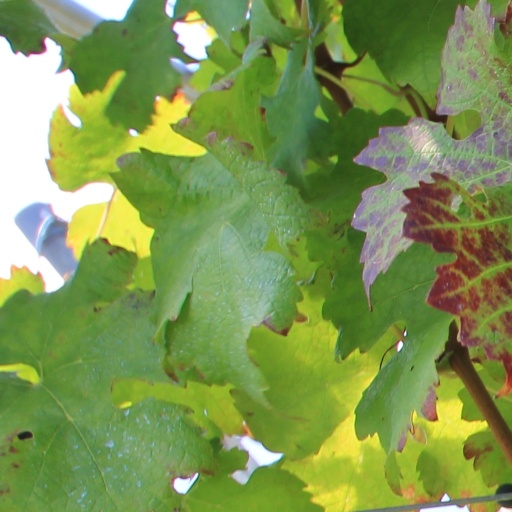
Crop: grape